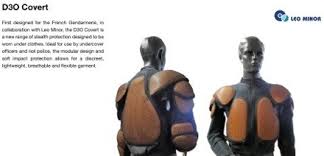
Label: Self Propelled Artillery